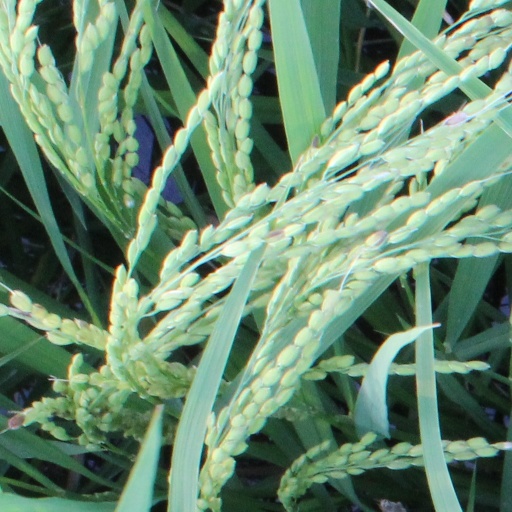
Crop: rice